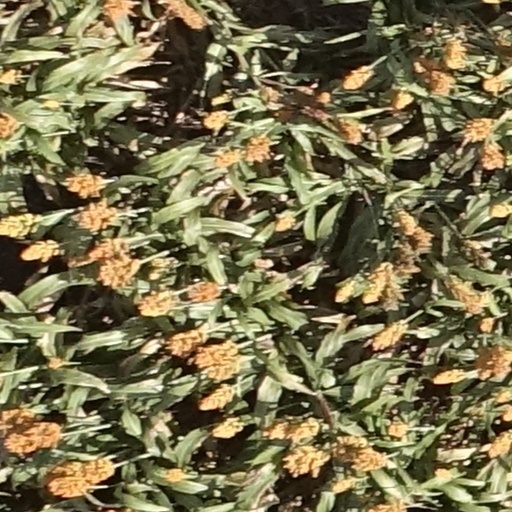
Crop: sorghum